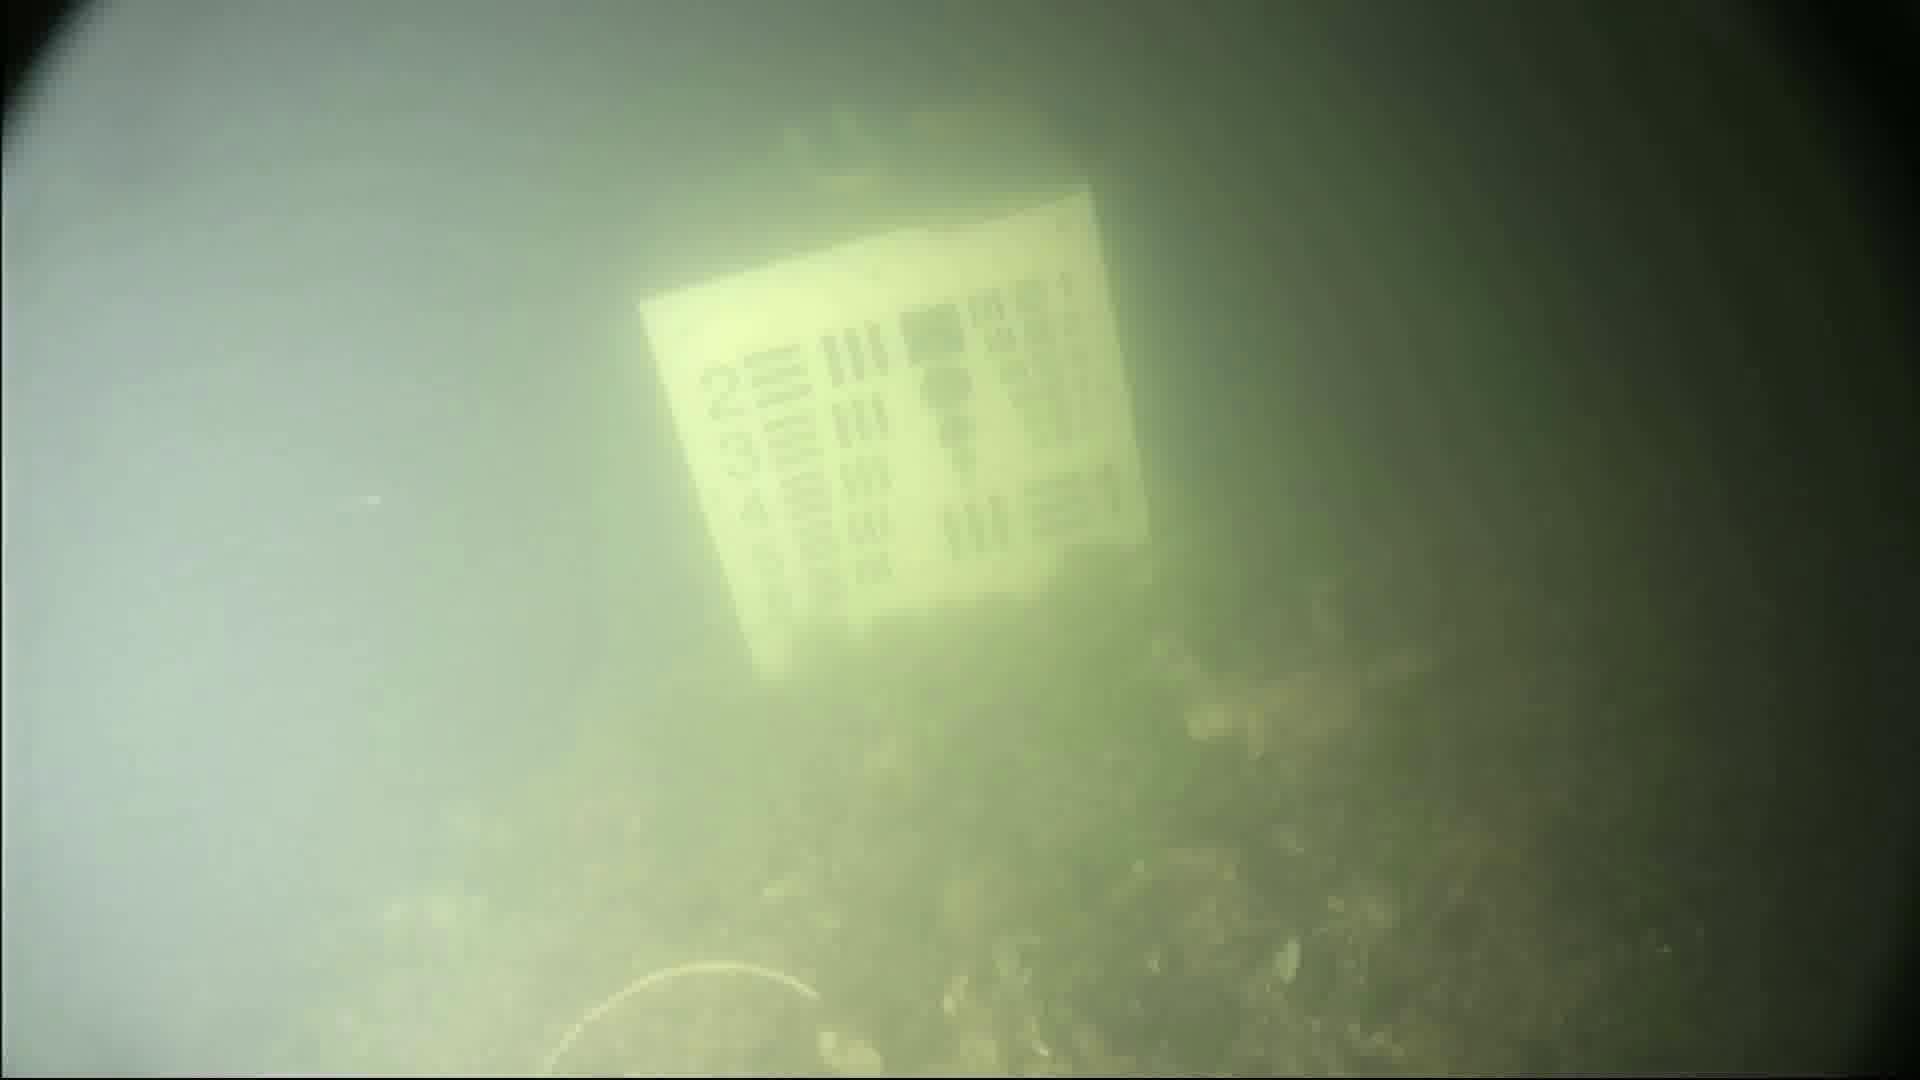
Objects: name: crab